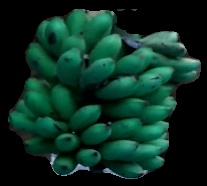
Variety: rasbale
Grade: grade3